Dean of Ely

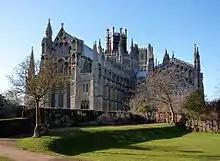
Ely Cathedral

The position of Dean of Ely Cathedral, in East Anglia, England, in the Diocese of Ely was created in 1541 after the Dissolution of the Monasteries. The first Dean of Ely had been the last Benedictine prior of Ely.